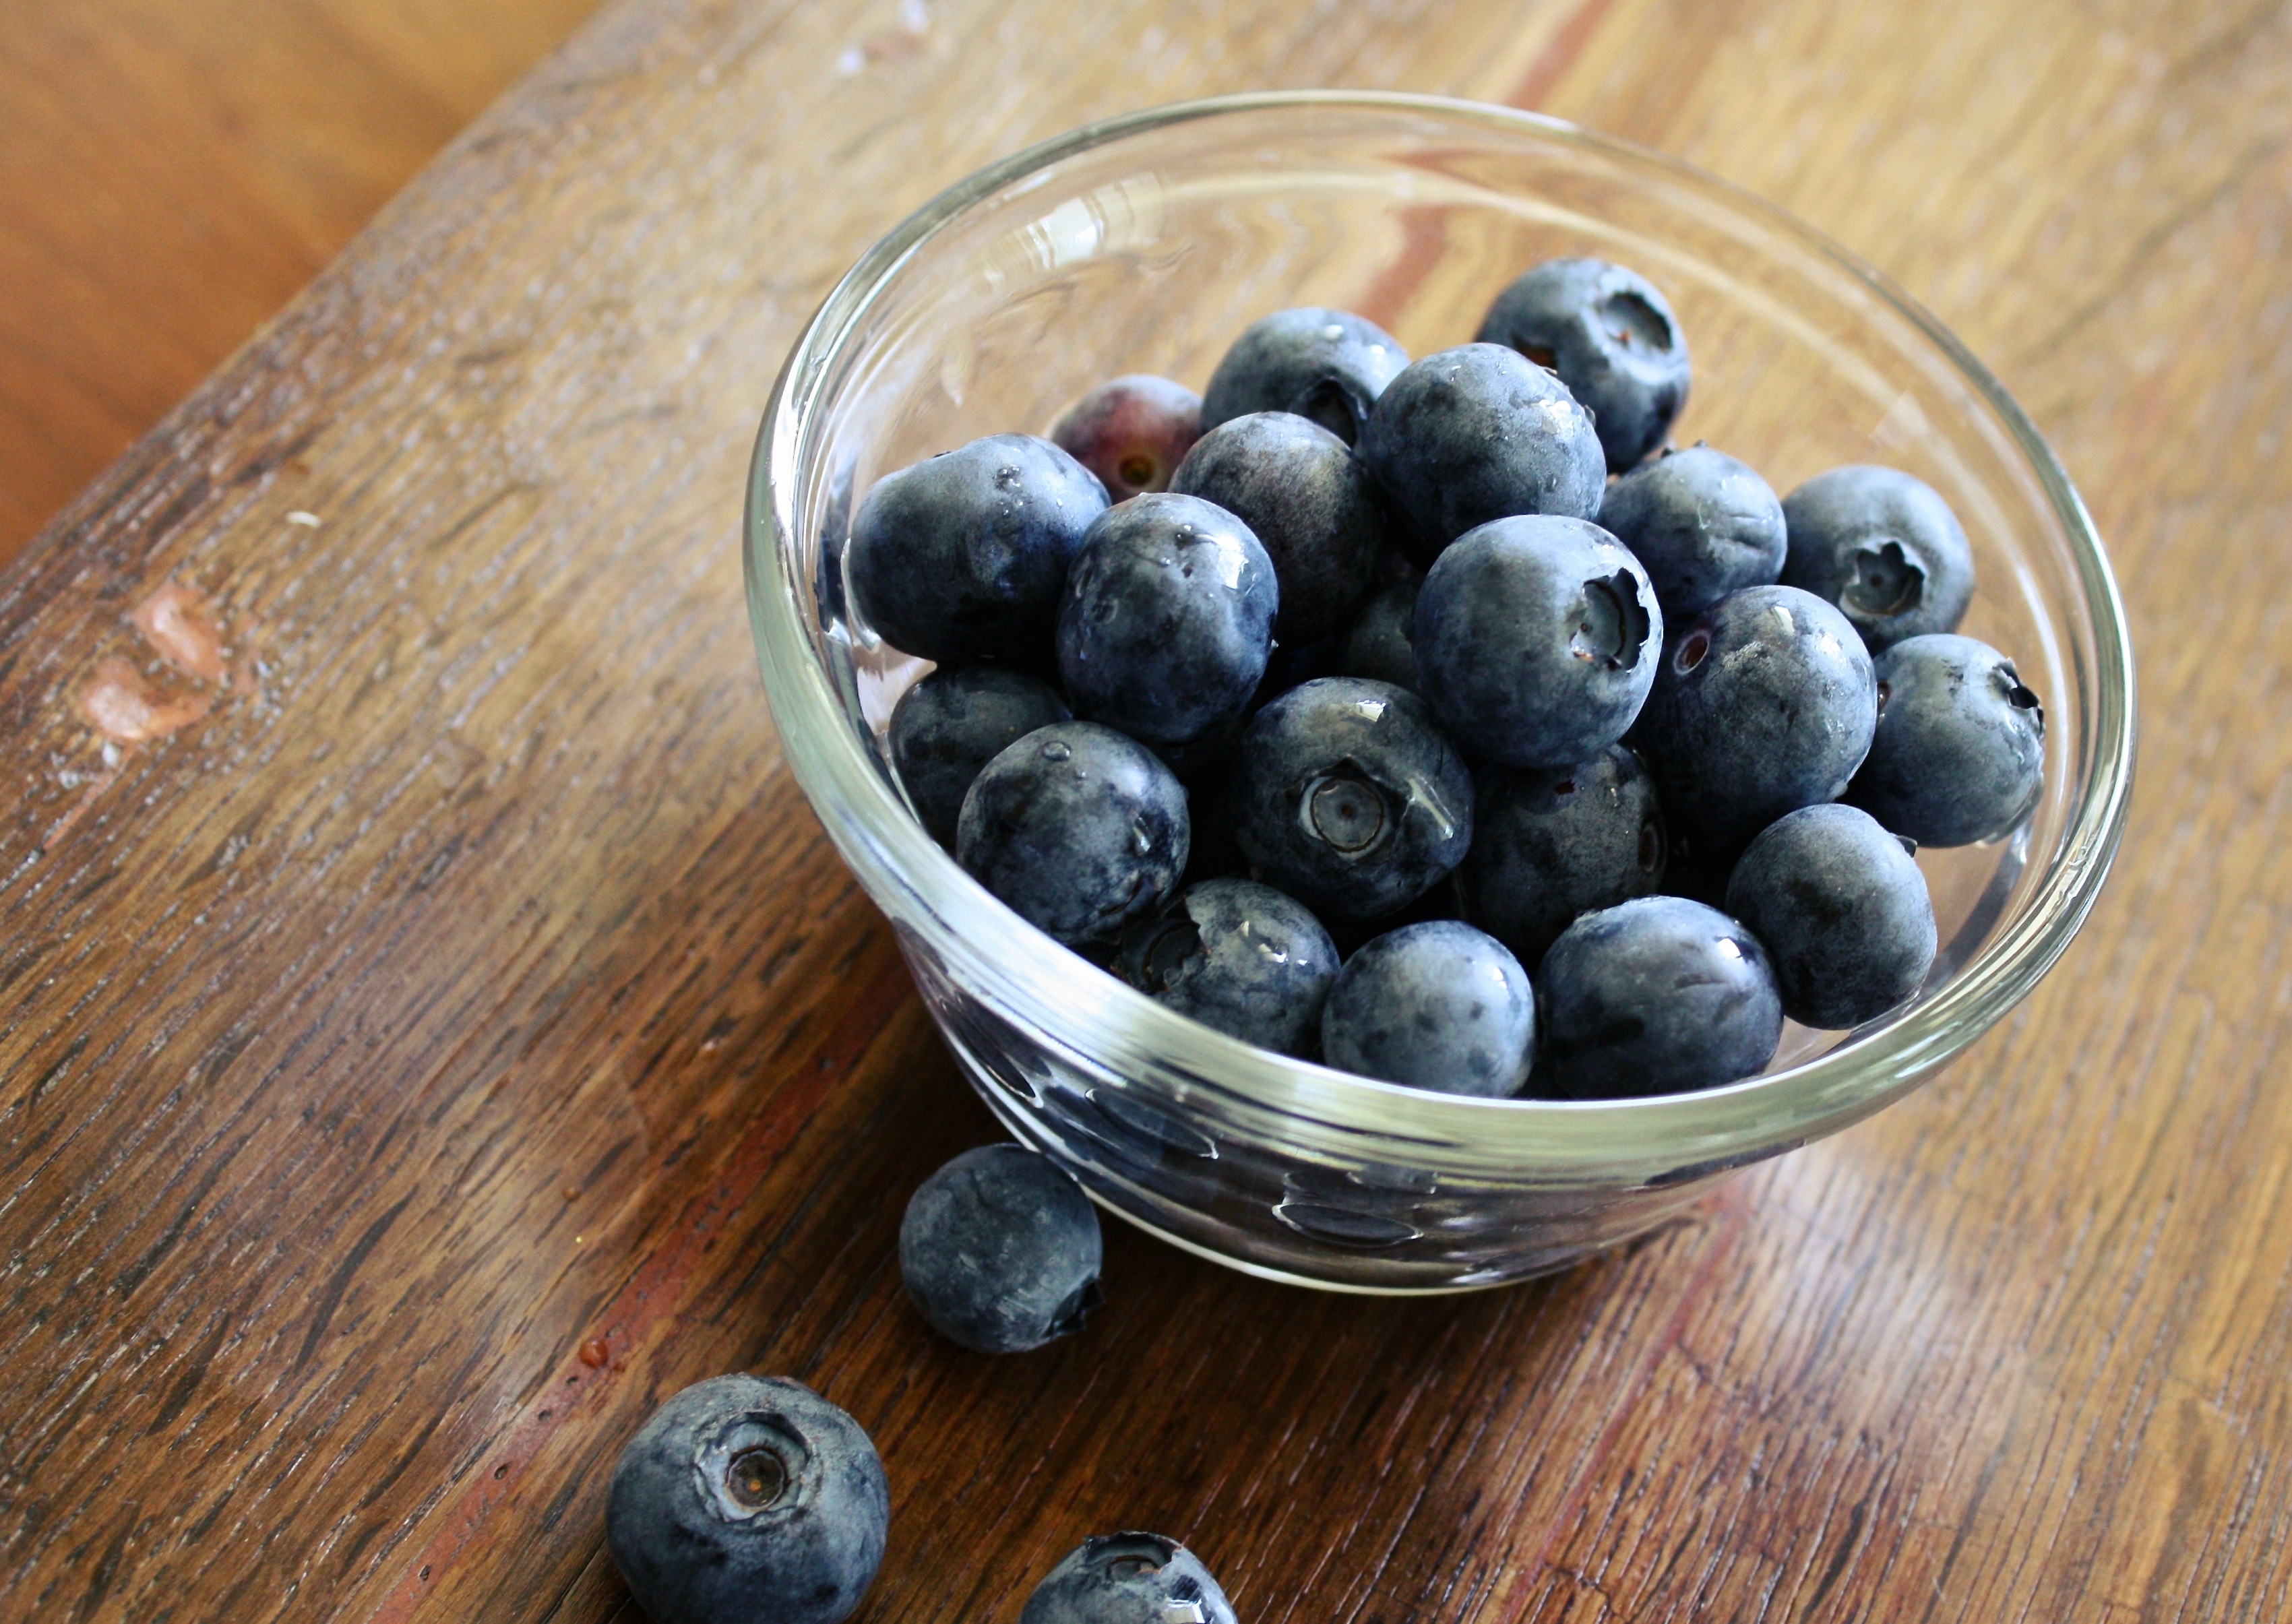
plant, fruit, berry, sweet, texture, glass, summer, ripe, bowl, food, produce, natural, blueberry, fresh, breakfast, juicy, healthy, dessert, delicious, freshness, vitamin, nutrition, blueberries, wooden, vegetarian, diet, organic, wood background, flowering plant, land plant